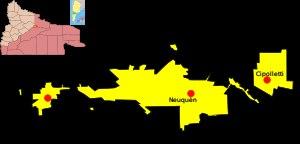
Plottier est une localité argentine de la province de Neuquén. Elle se trouve dans le département de Confluencia, sur la rive gauche du río Limay.
Neuquén est une ville d'Argentine et la capitale de la province de Neuquén. C'est la localité la plus importante de la Patagonie. Elle est située à l'est de la province, dans le département de Confluencia, dont elle est aussi le chef-lieu. La ville occupe une frange de territoire immédiatement antérieure au confluent du Río Neuquén et du Río Limay, qui sont les deux branches-mères du Río Negro. Elle forme une agglomération urbaine unique avec les localités de Plottier et de Cipolletti, dénommée Neuquén - Plottier - Cipolletti.
Cipolletti est une ville d'Argentine qui se trouve dans le département de General Roca, en province de Río Negro. C'est une des villes importantes de la haute vallée du Río Negro ; elle est située sur la rive gauche du río Neuquén, juste avant son confluent avec le río Limay, et la formation du fleuve río Negro.